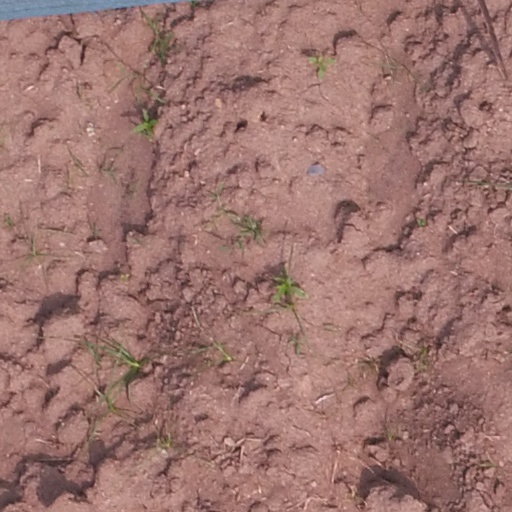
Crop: maize; corn